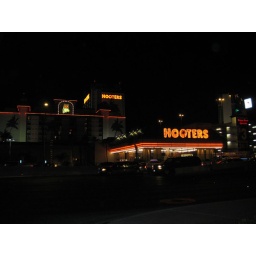
Exterior shot of the H-Town. It's a pain in the ass to cross this road from the MGM Grand lobby entrance.